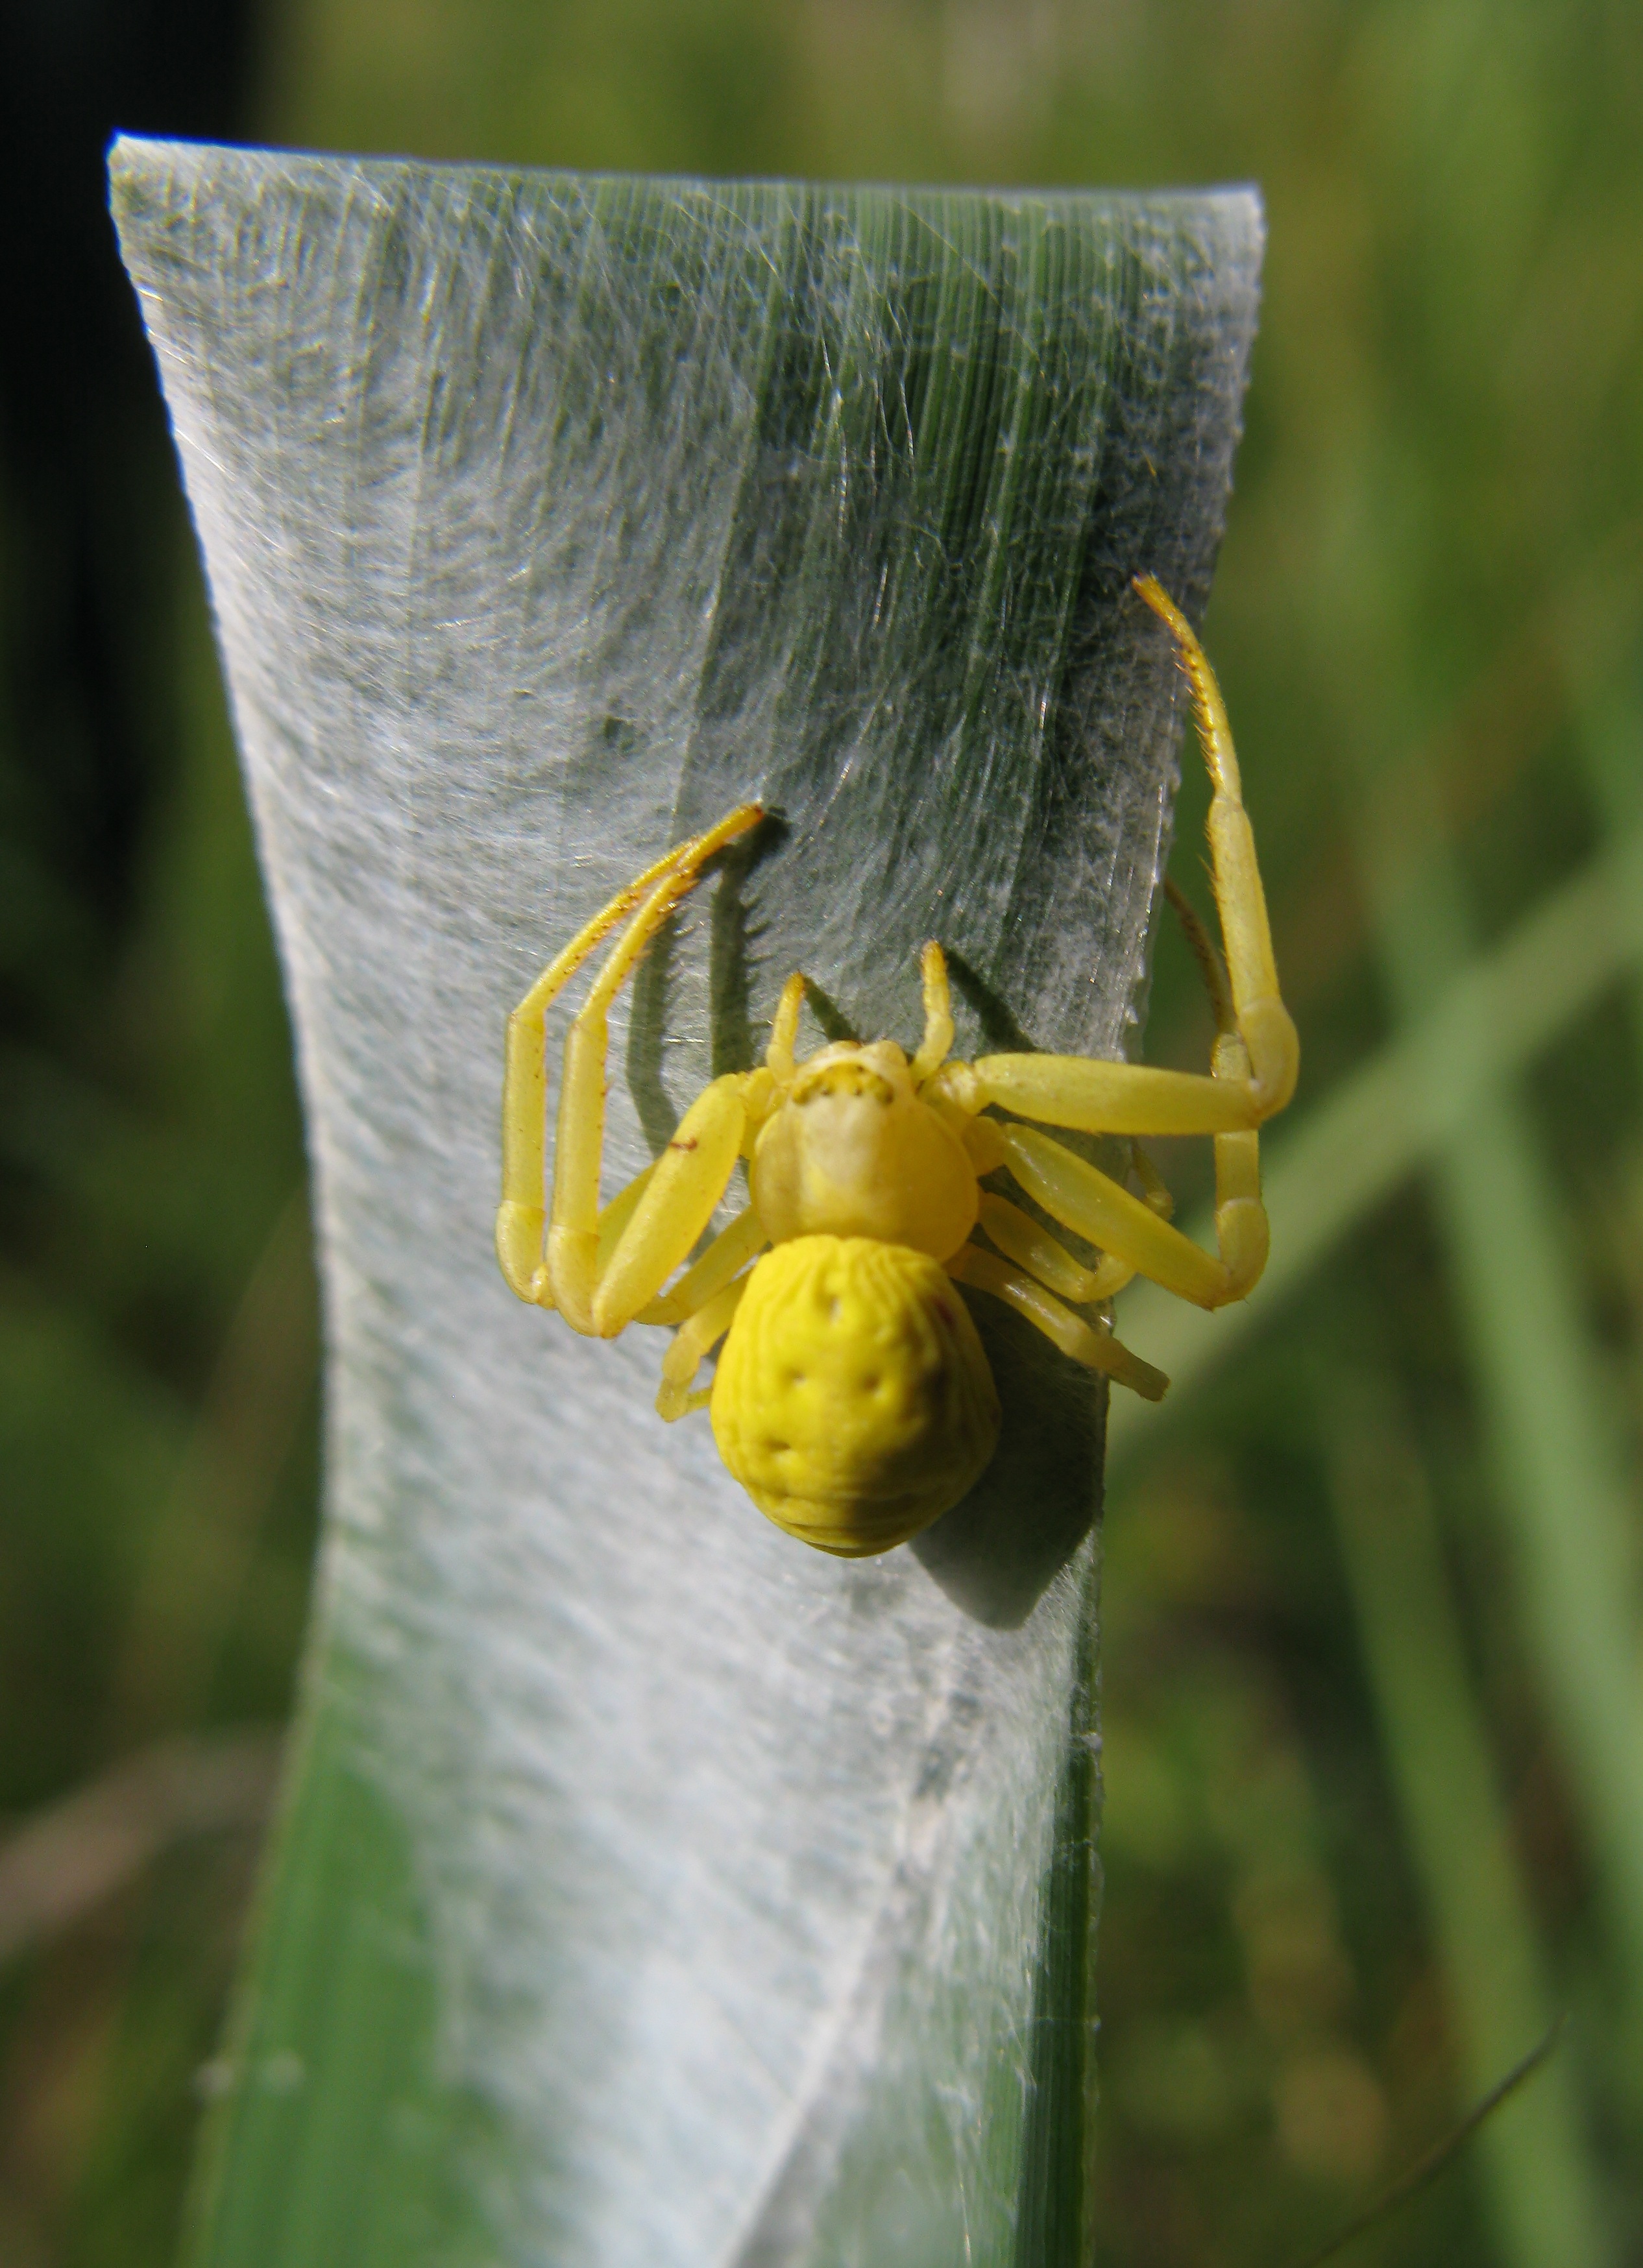
nature, marsh, photography, leaf, flower, green, insect, botany, yellow, flora, fauna, invertebrate, spider web, close up, spider, reserve, sweden, fens, arachnids, macro photography, arthropod, plant stem, true bugs, blomkrabbspindel, florarna